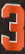
Number: 3